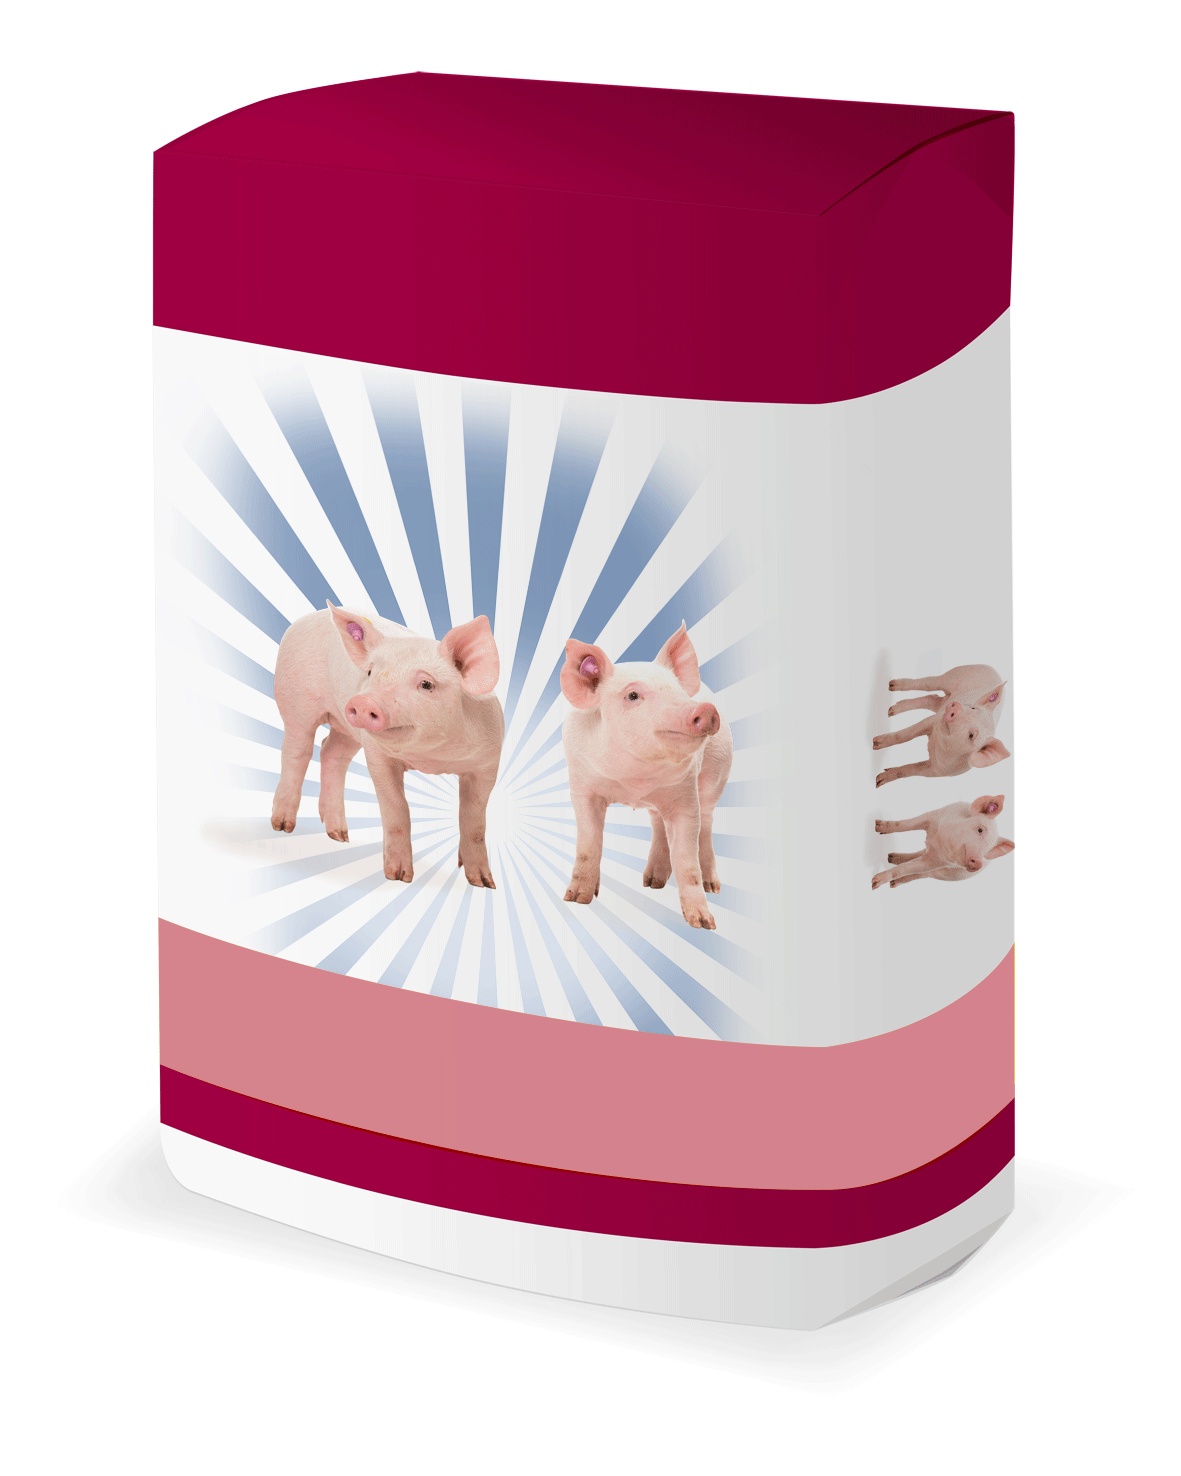
Voerwaarts | Varkensbrok Sereen | Hobby Varkensbrok | Varkensvoer | 20kg
Deze brok is samengesteld uit grondstoffen zonder genetisch gemanipuleerde organismen (GGO / GMO). In onze fabriek worden echter wel producten met GMO geproduceerd. Daarom kunnen we nooit geheel de totale afwezigheid van GMO uitsluitend en is dit voer niet geschikt voor gecertificeerde NON-GMO programma’s! Varkensbrok Hobby is een volledig diervoeder voor volwassen varkens en hangbuikzwijntjes. Dit voeder kan naast zacht hooi, gras, groente of ander ruwvoer worden verstrekt. Varkensbrok Hobby heeft een energiearme samenstelling waarmee het bijdraagt aan het voorkomen van vervetting. Dit voeder is bij uitstek geschikt voor hobbyvarkens, hangbuikzwijntjes en laagproductieve zeugen. Voeradvies: De benodigde hoeveelheid voeder is afhankelijk van onder meer het lichaamsgewicht, de dagelijkse beweging en van de hoeveelheid en de voedingswaarde van het ruwvoer dat u bijverstrekt. Als richtlijn kunt u volwassen grote varkens dagelijks circa 1,5% van het lichaamsgewicht aan Varkensbrok Hobby bijvoeren. Voor hangbuikzwijntjes en minirassen kunt u dagelijks circa 2,5% van het lichaamsgewicht aan korrels bijvoeren. Het is raadzaam om zacht hooi, gras of groente bij te voeren. Voer beslist geen etensresten. Voorkom te magere of te vette dieren en hou conditie van de dieren in de gaten. Zorg altijd voor vers en schoon drinkwater. Samenstellingsindicatie: Gerst (1.1.1). Tarwegries (1.11.4). Raapzaadschroot (2.14.3).Palmpitschilfers (2.12.10). Mais ( 1.2.1). Maisgluten (1.2.8).(Suiker)Bietenpulp (4.1.10). (Suiker)bietenmelasse (4.1.4).grasmeel (6.5.1). Tarwe. Lijnzaad ( 2.8.1). Krijt/kalksteen. Zout. monocalciumfosfaat Analytische bestanddelen/kg Ruw eiwit 139.0 g. Ruw vet 29.0 g. Ruw celstof 75.0 g. Ruw as 60.0 g.Calcium 7.3 g. Fosfor 5.2 g. Lysine 5.7 g. Methione 2.5 g. Natrium 2.1 g.Kalium 9.5 g. Product informatie: Productnaam: varkensbrok hobby artikelnummer: 12700 verpakking: papier inhoudverpakking: 20kg
Brand: Voerwaarts
Category: Business & Industrial > Agriculture > Animal Husbandry > Livestock Feed > Pig Feed